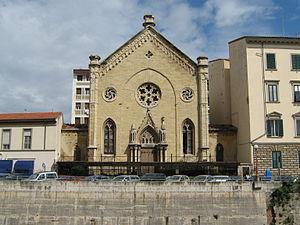
Le temple de la Congrégation hollandaise-allemande, plus simplement connu comme l‘Église des Hollandais, est un édifice néo-gothique situé à Livourne sur le quai longeant le Fosso Reale, entre la Place de la République et la Place Cavour.
La Congrégation hollandaise allemande de Livourne est une association religieuse fondée en 1622.